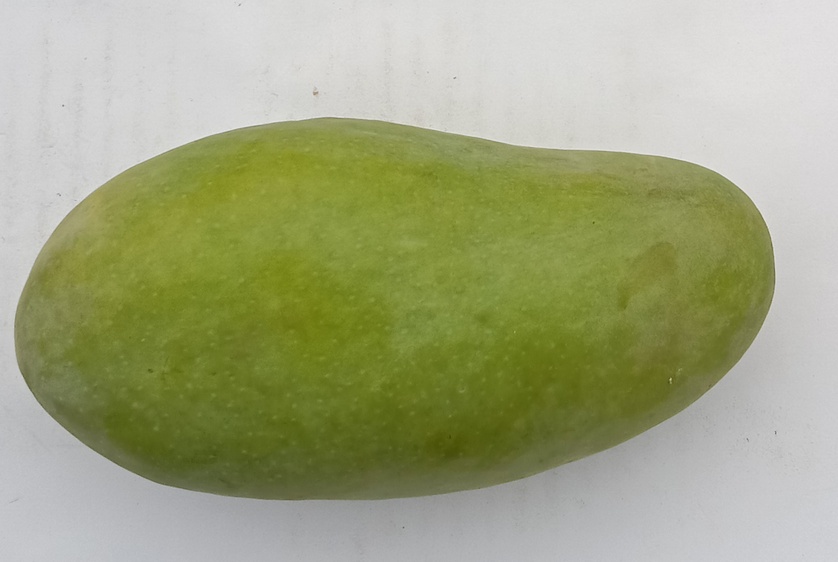
Mango variety: Sindhri